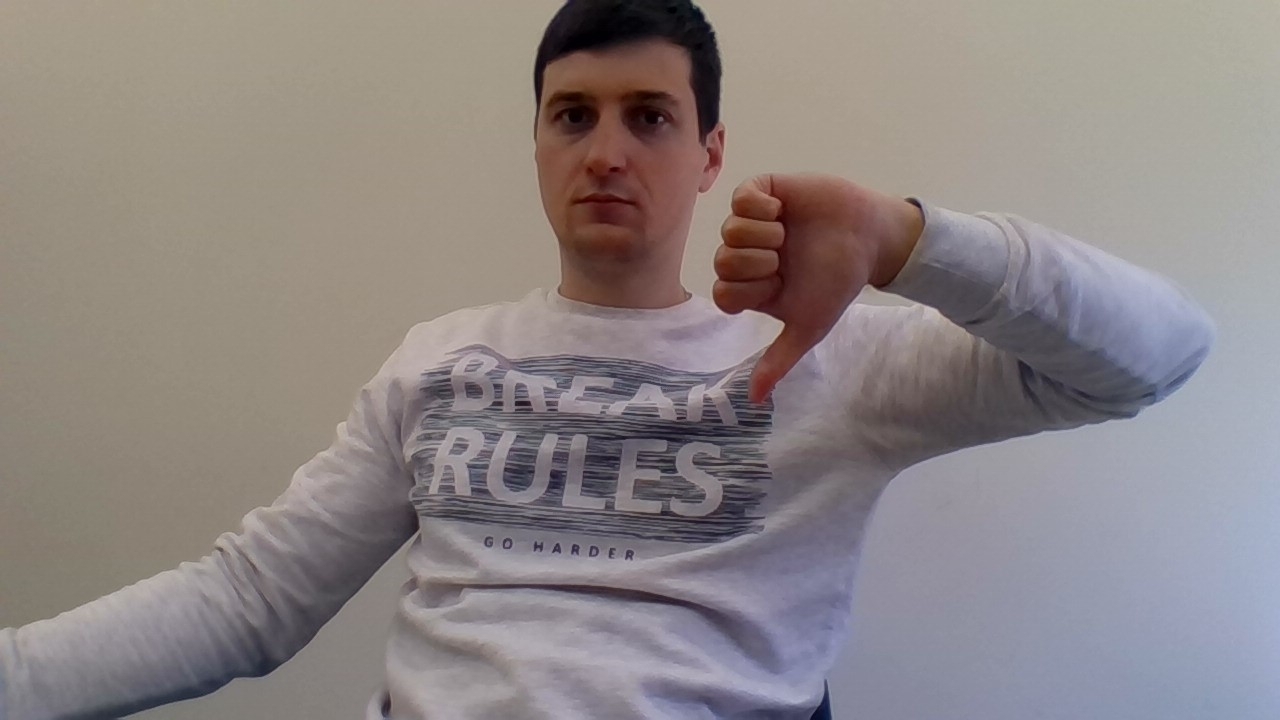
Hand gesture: dislike